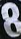
Number: 8